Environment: real
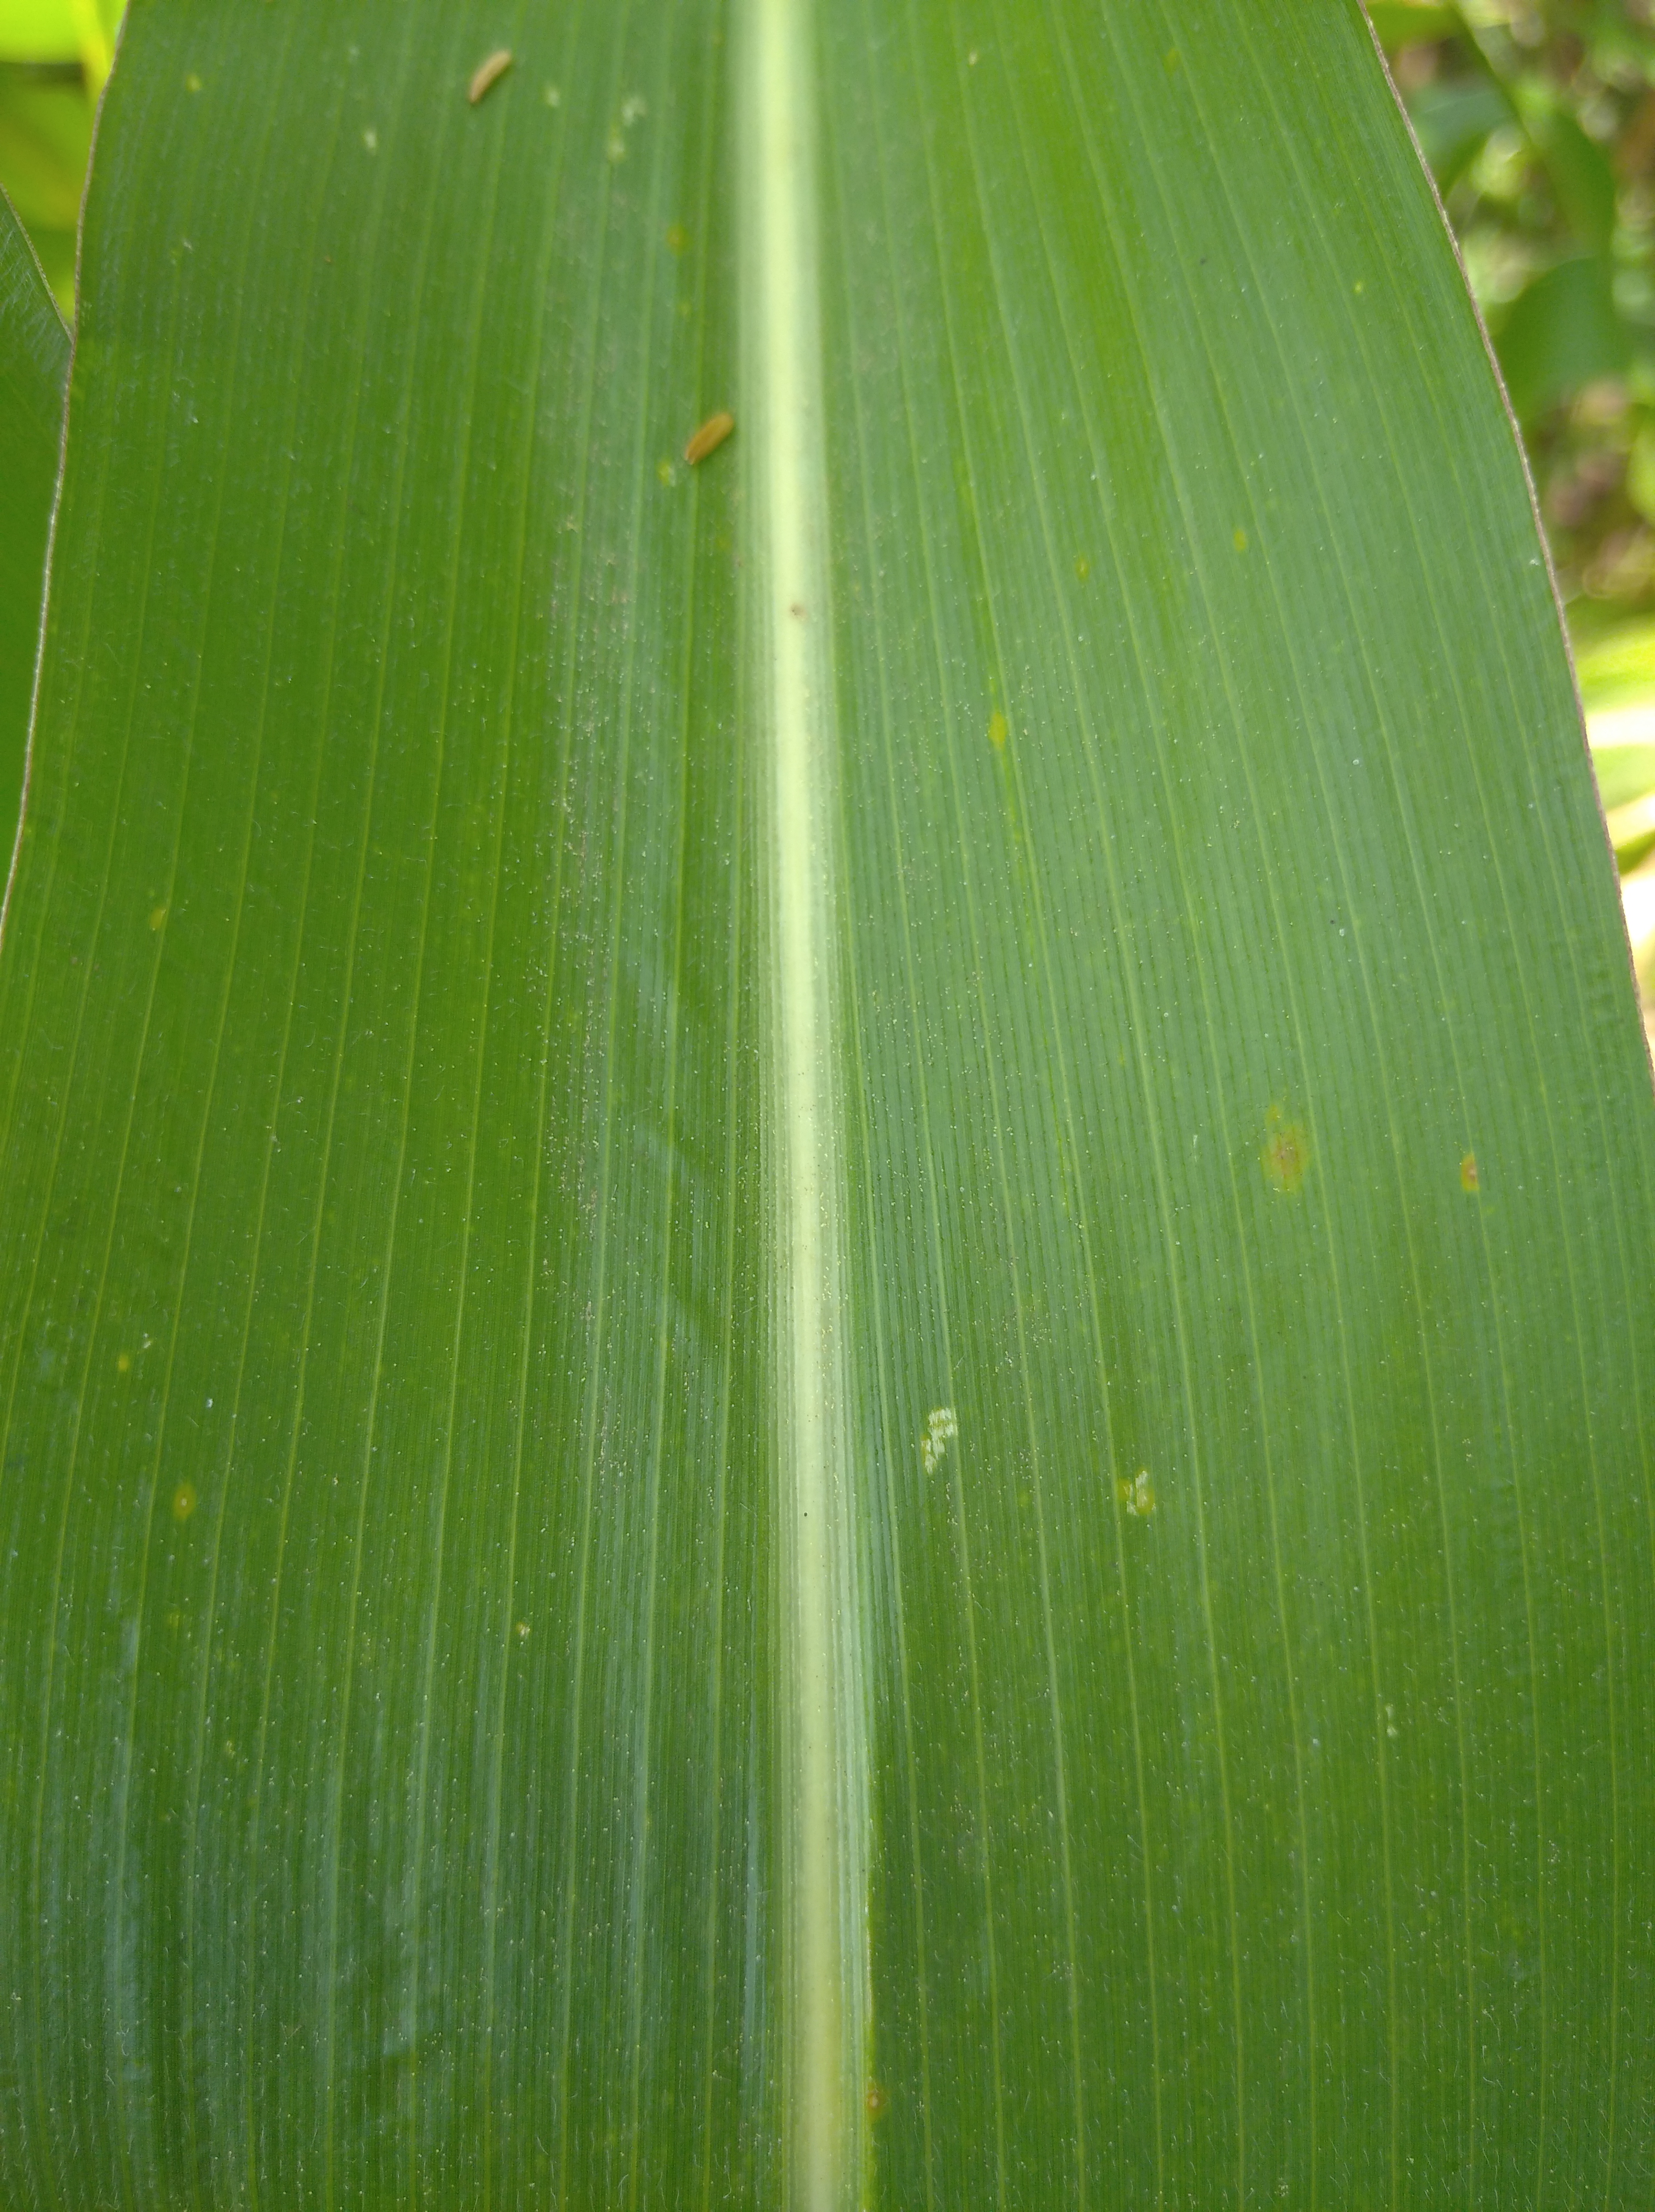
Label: healthy